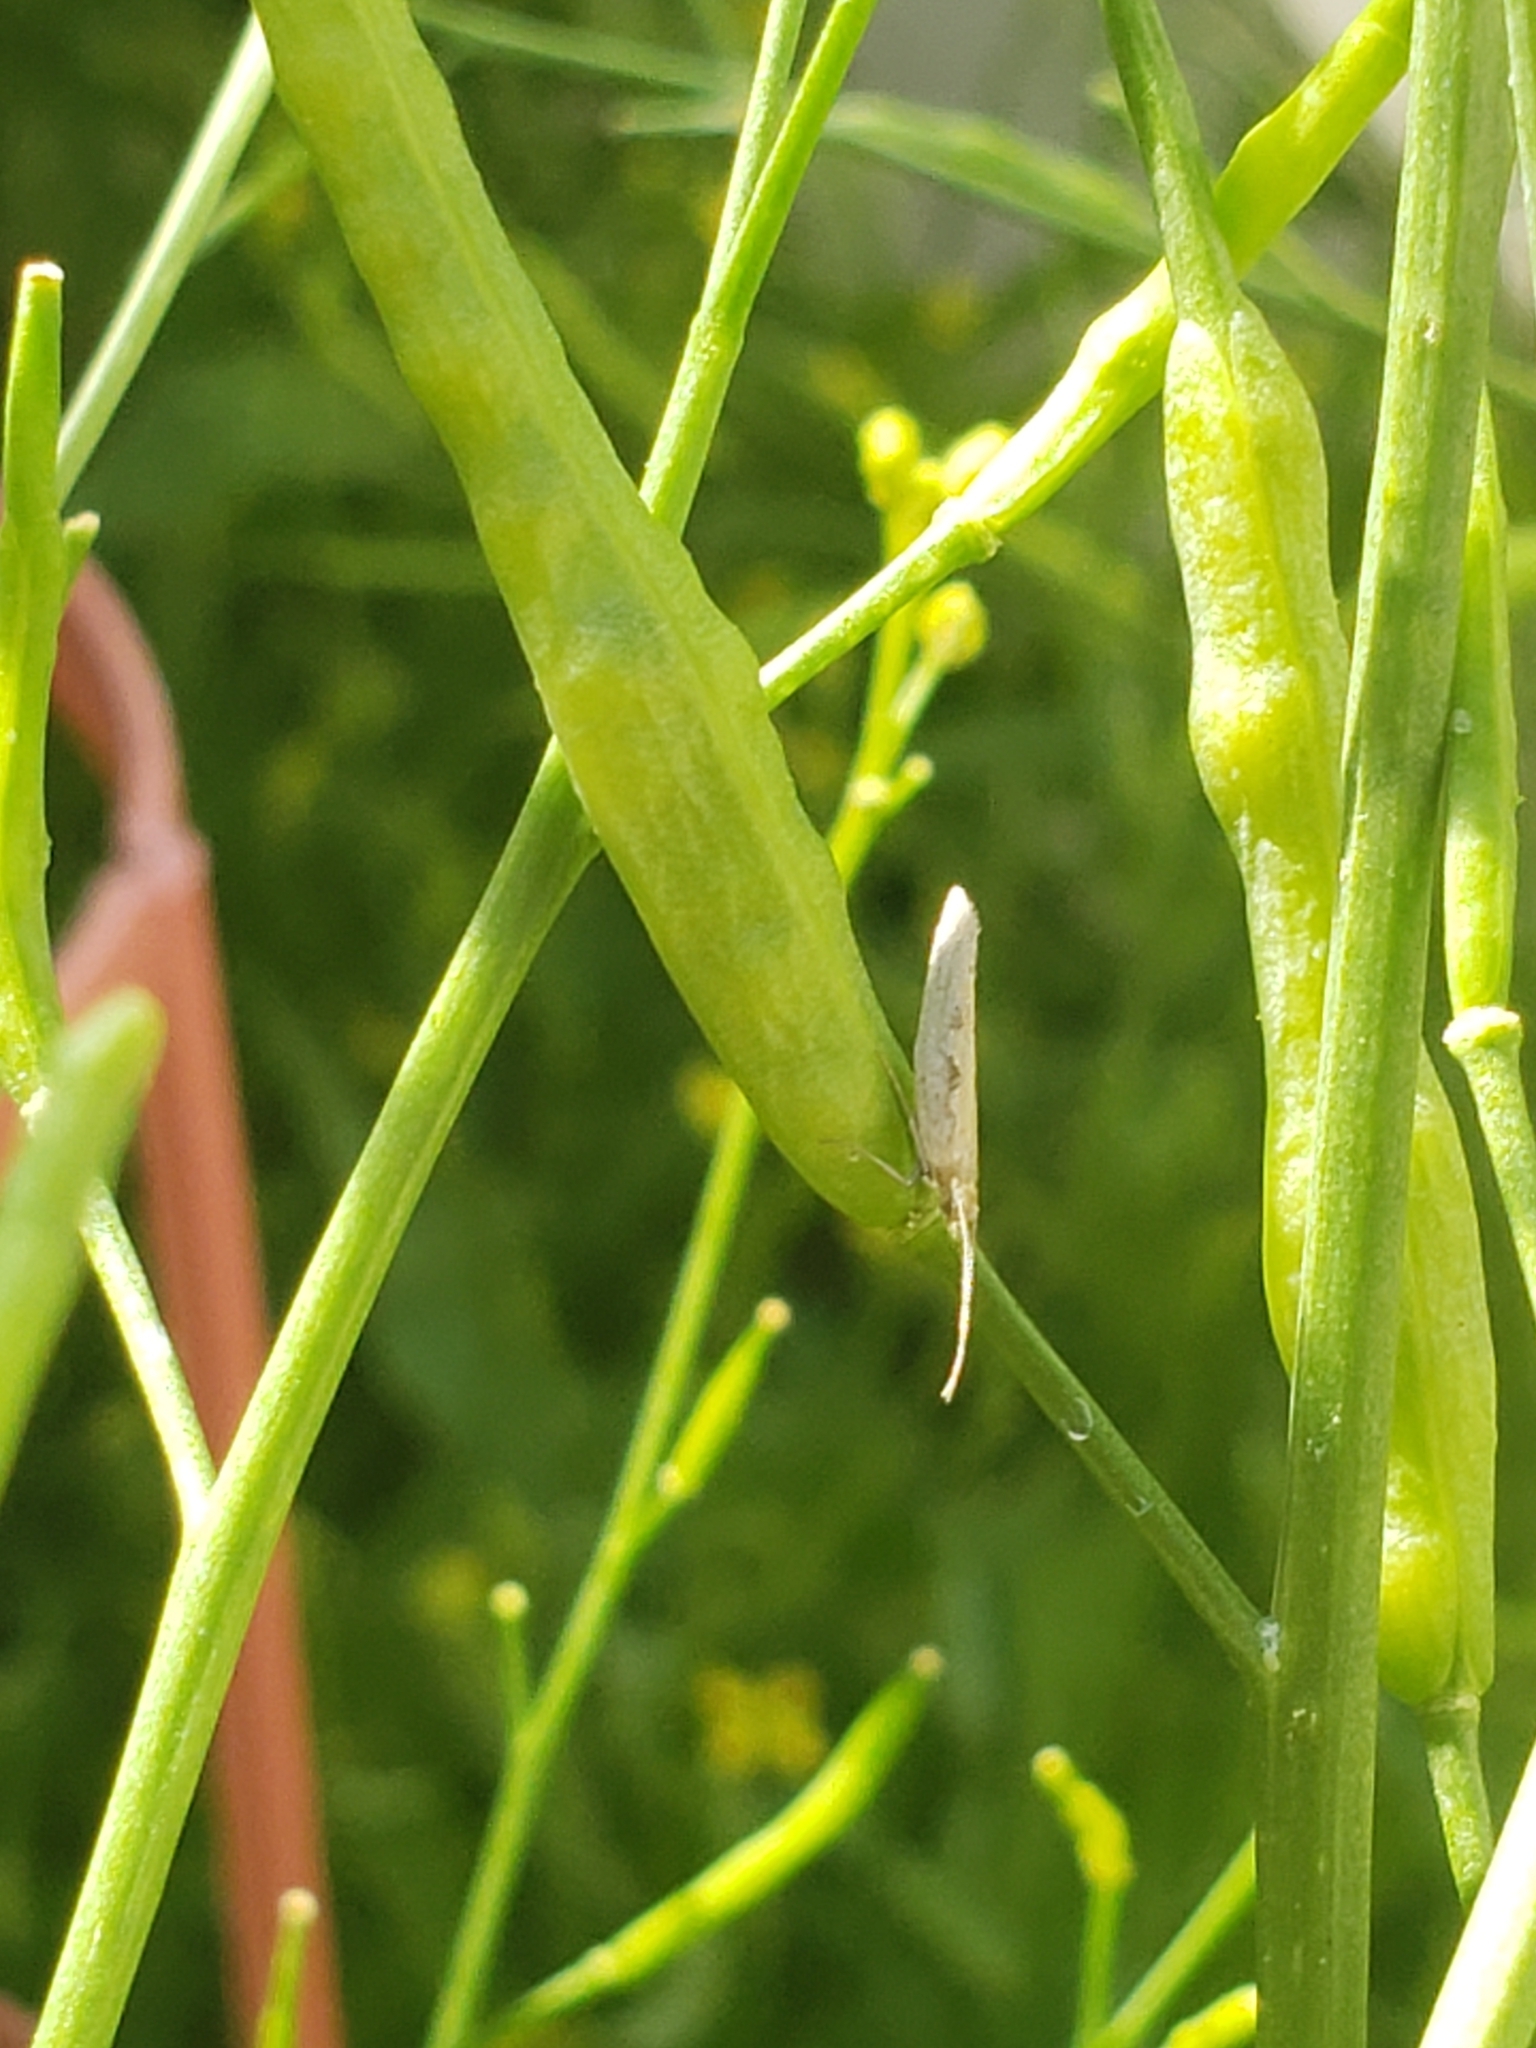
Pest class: diamondback_moth